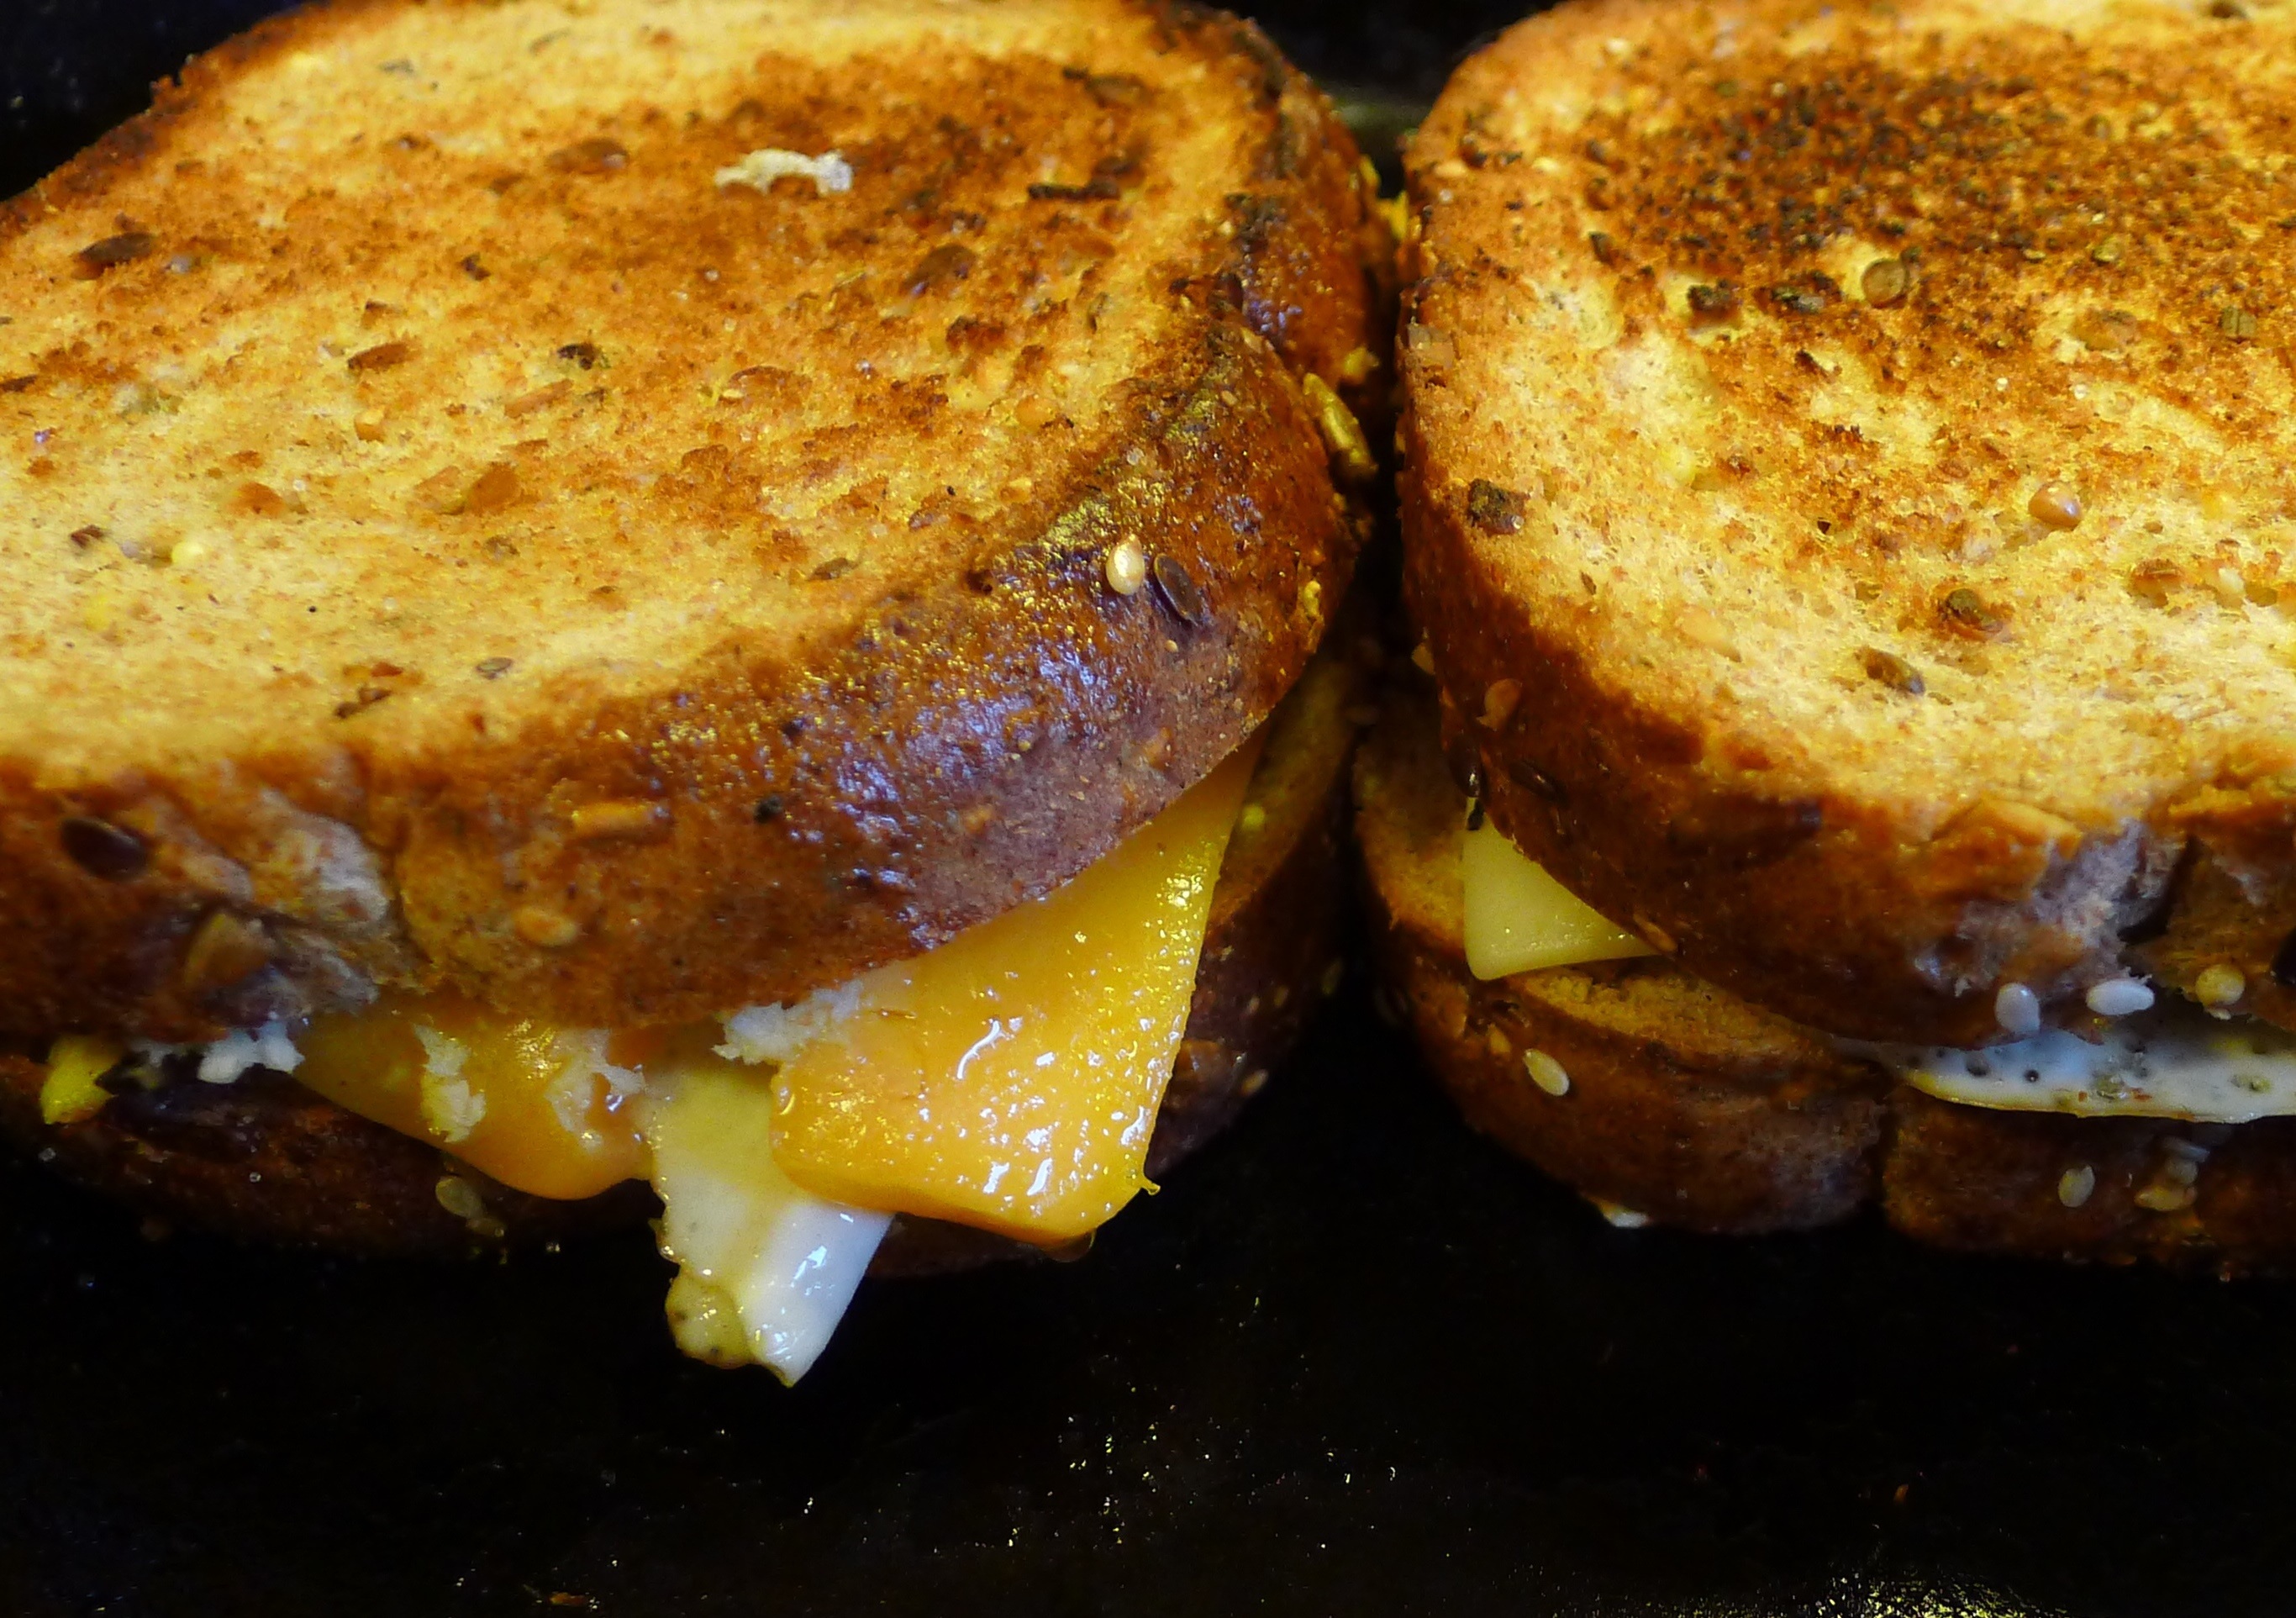
dish, meal, food, produce, breakfast, meat, lunch, cuisine, delicious, bread, sandwich, cheese, crispy, melted, grilled, cheddar, sandwiches, veggie burger, breakfast sandwich, grilled cheese, toastie